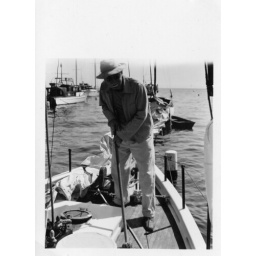
Dad is not in black face